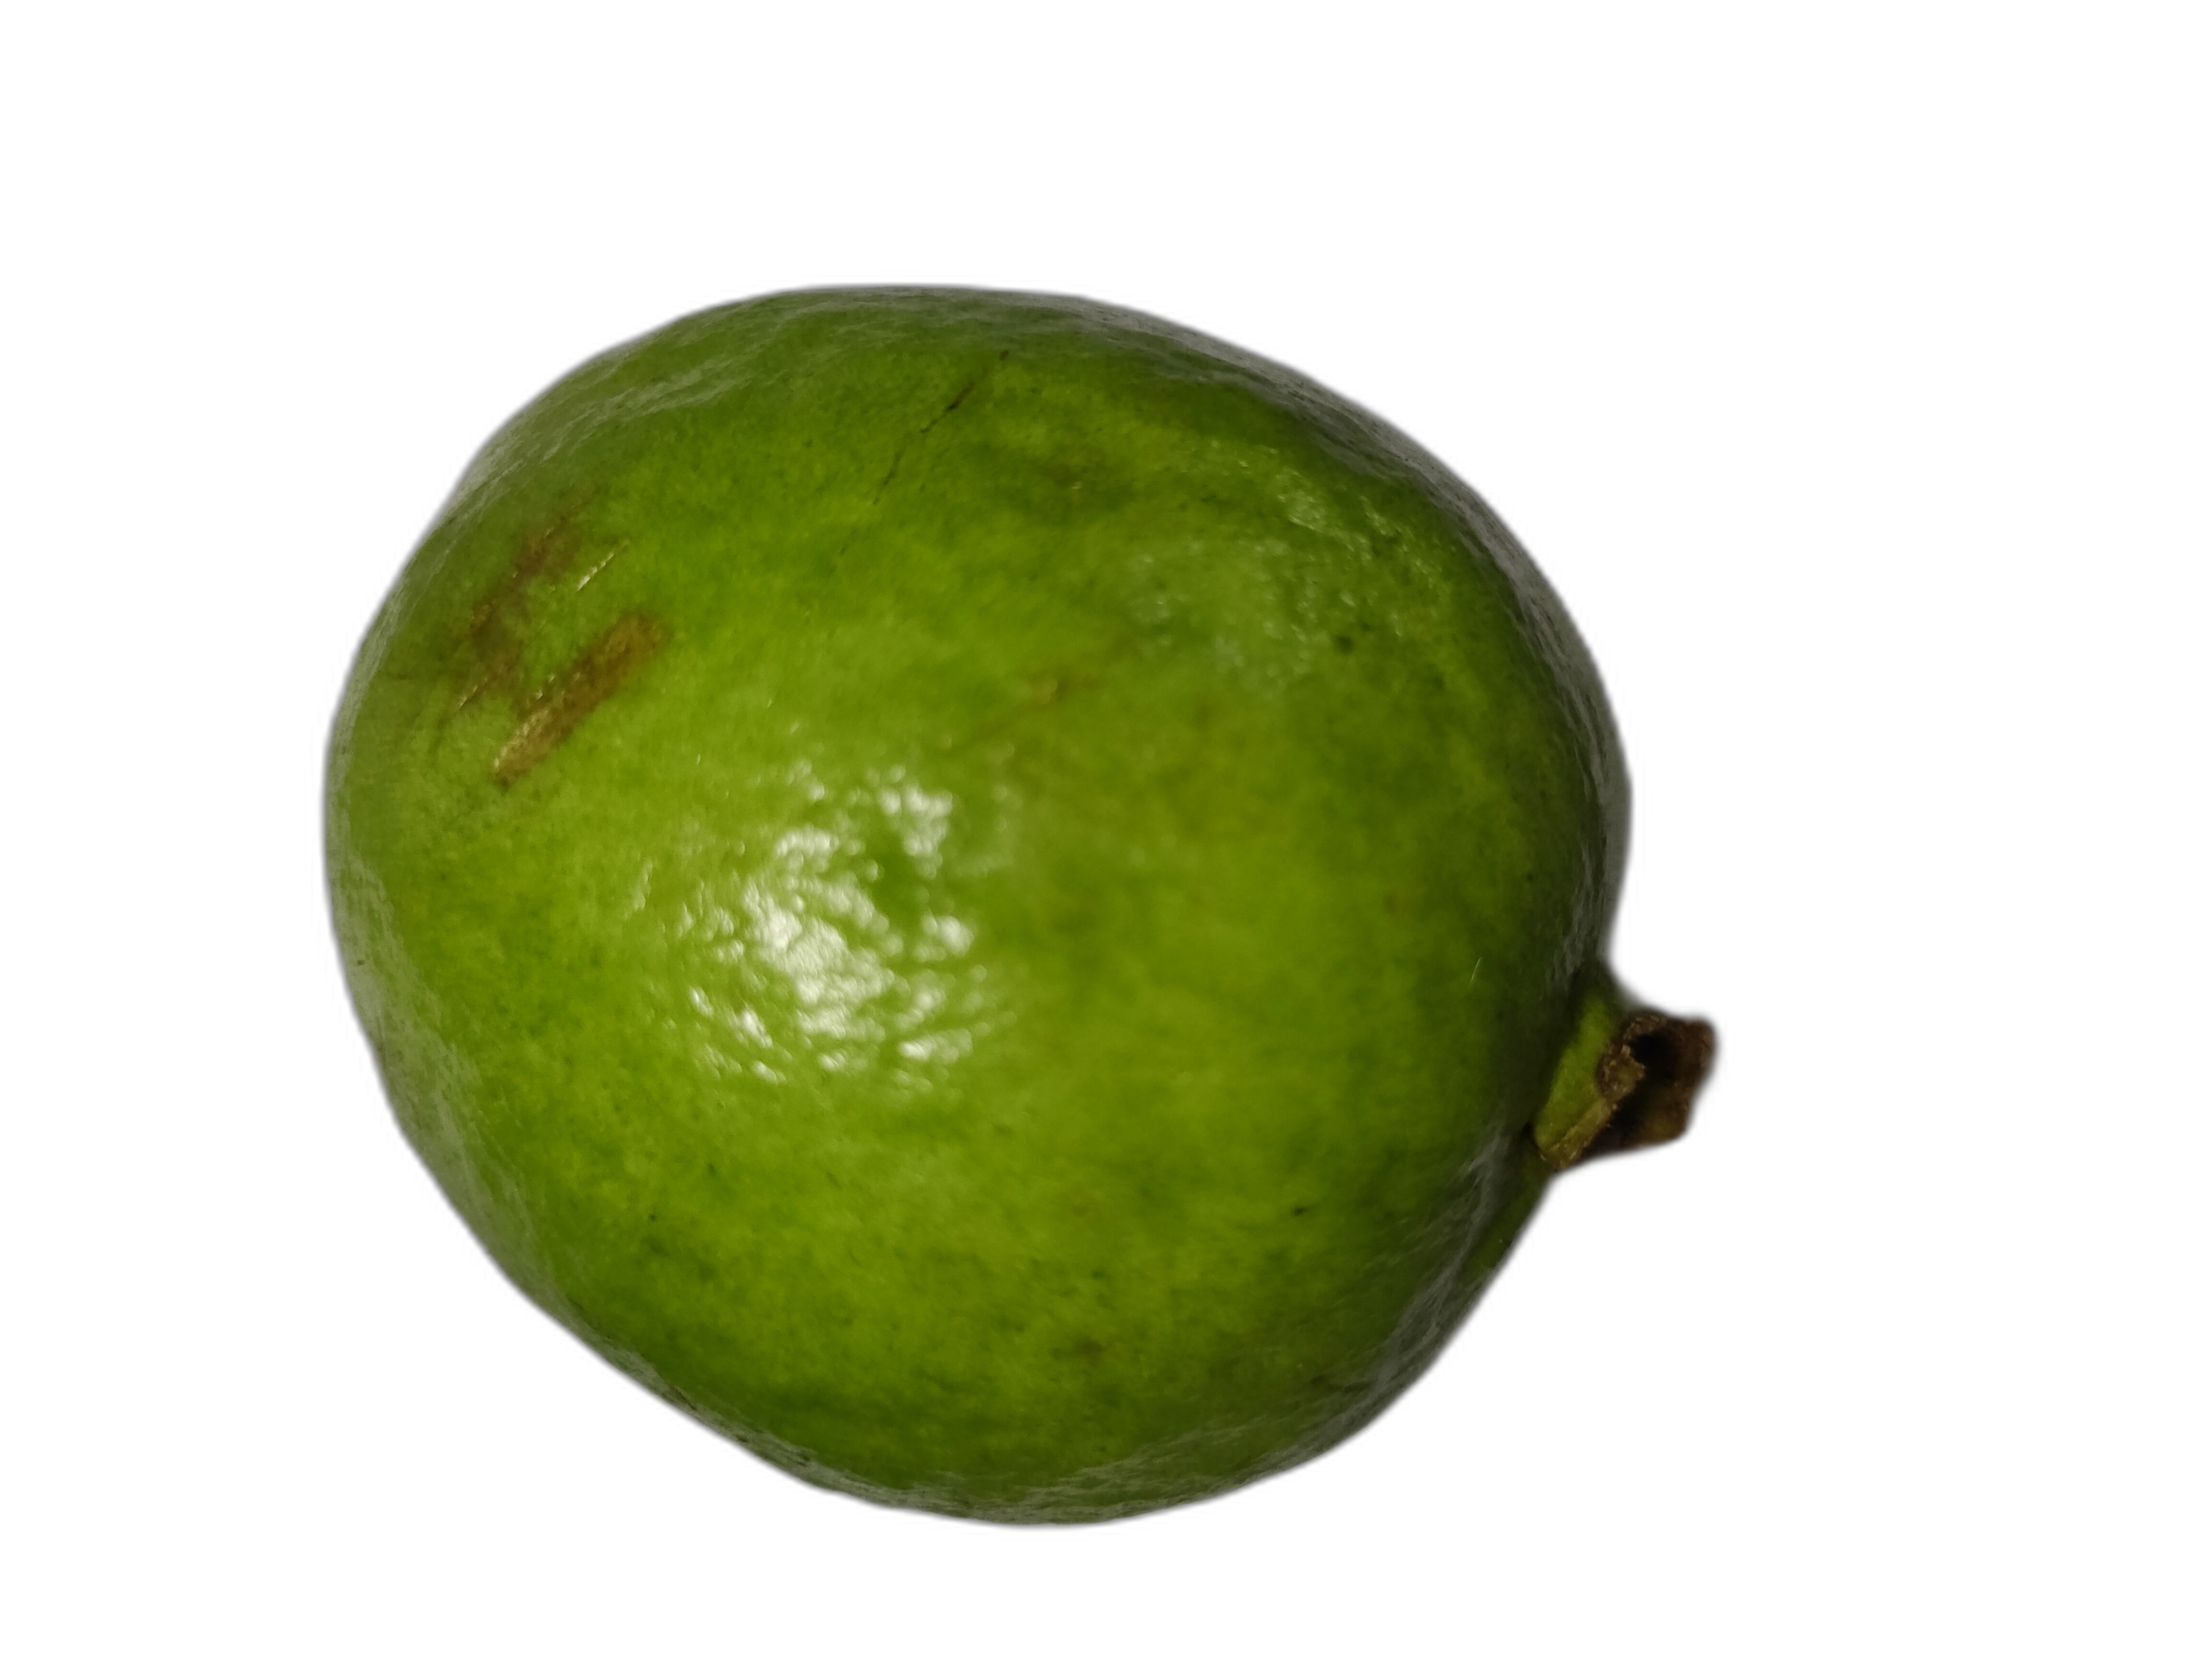
Plant part: fruit
Disease: Anthracnose